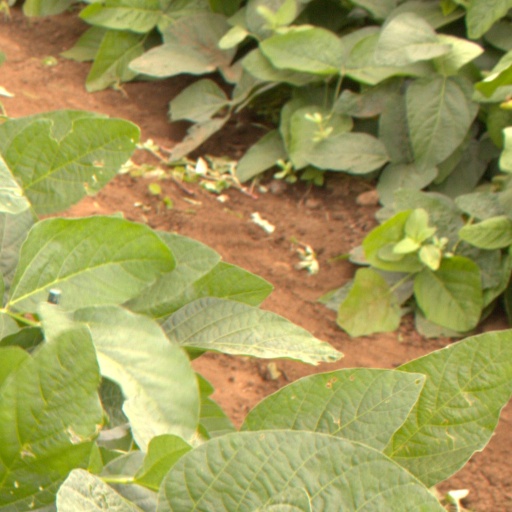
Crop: soybean